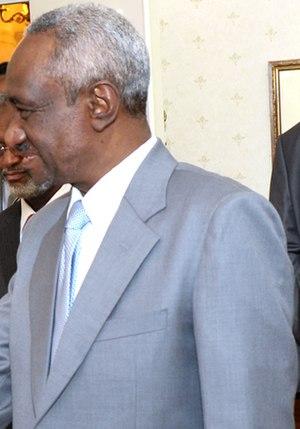
Ali Osmane Taha, né le 1ᵉʳ janvier 1944, est un juge, diplomate et homme d'État soudanais.